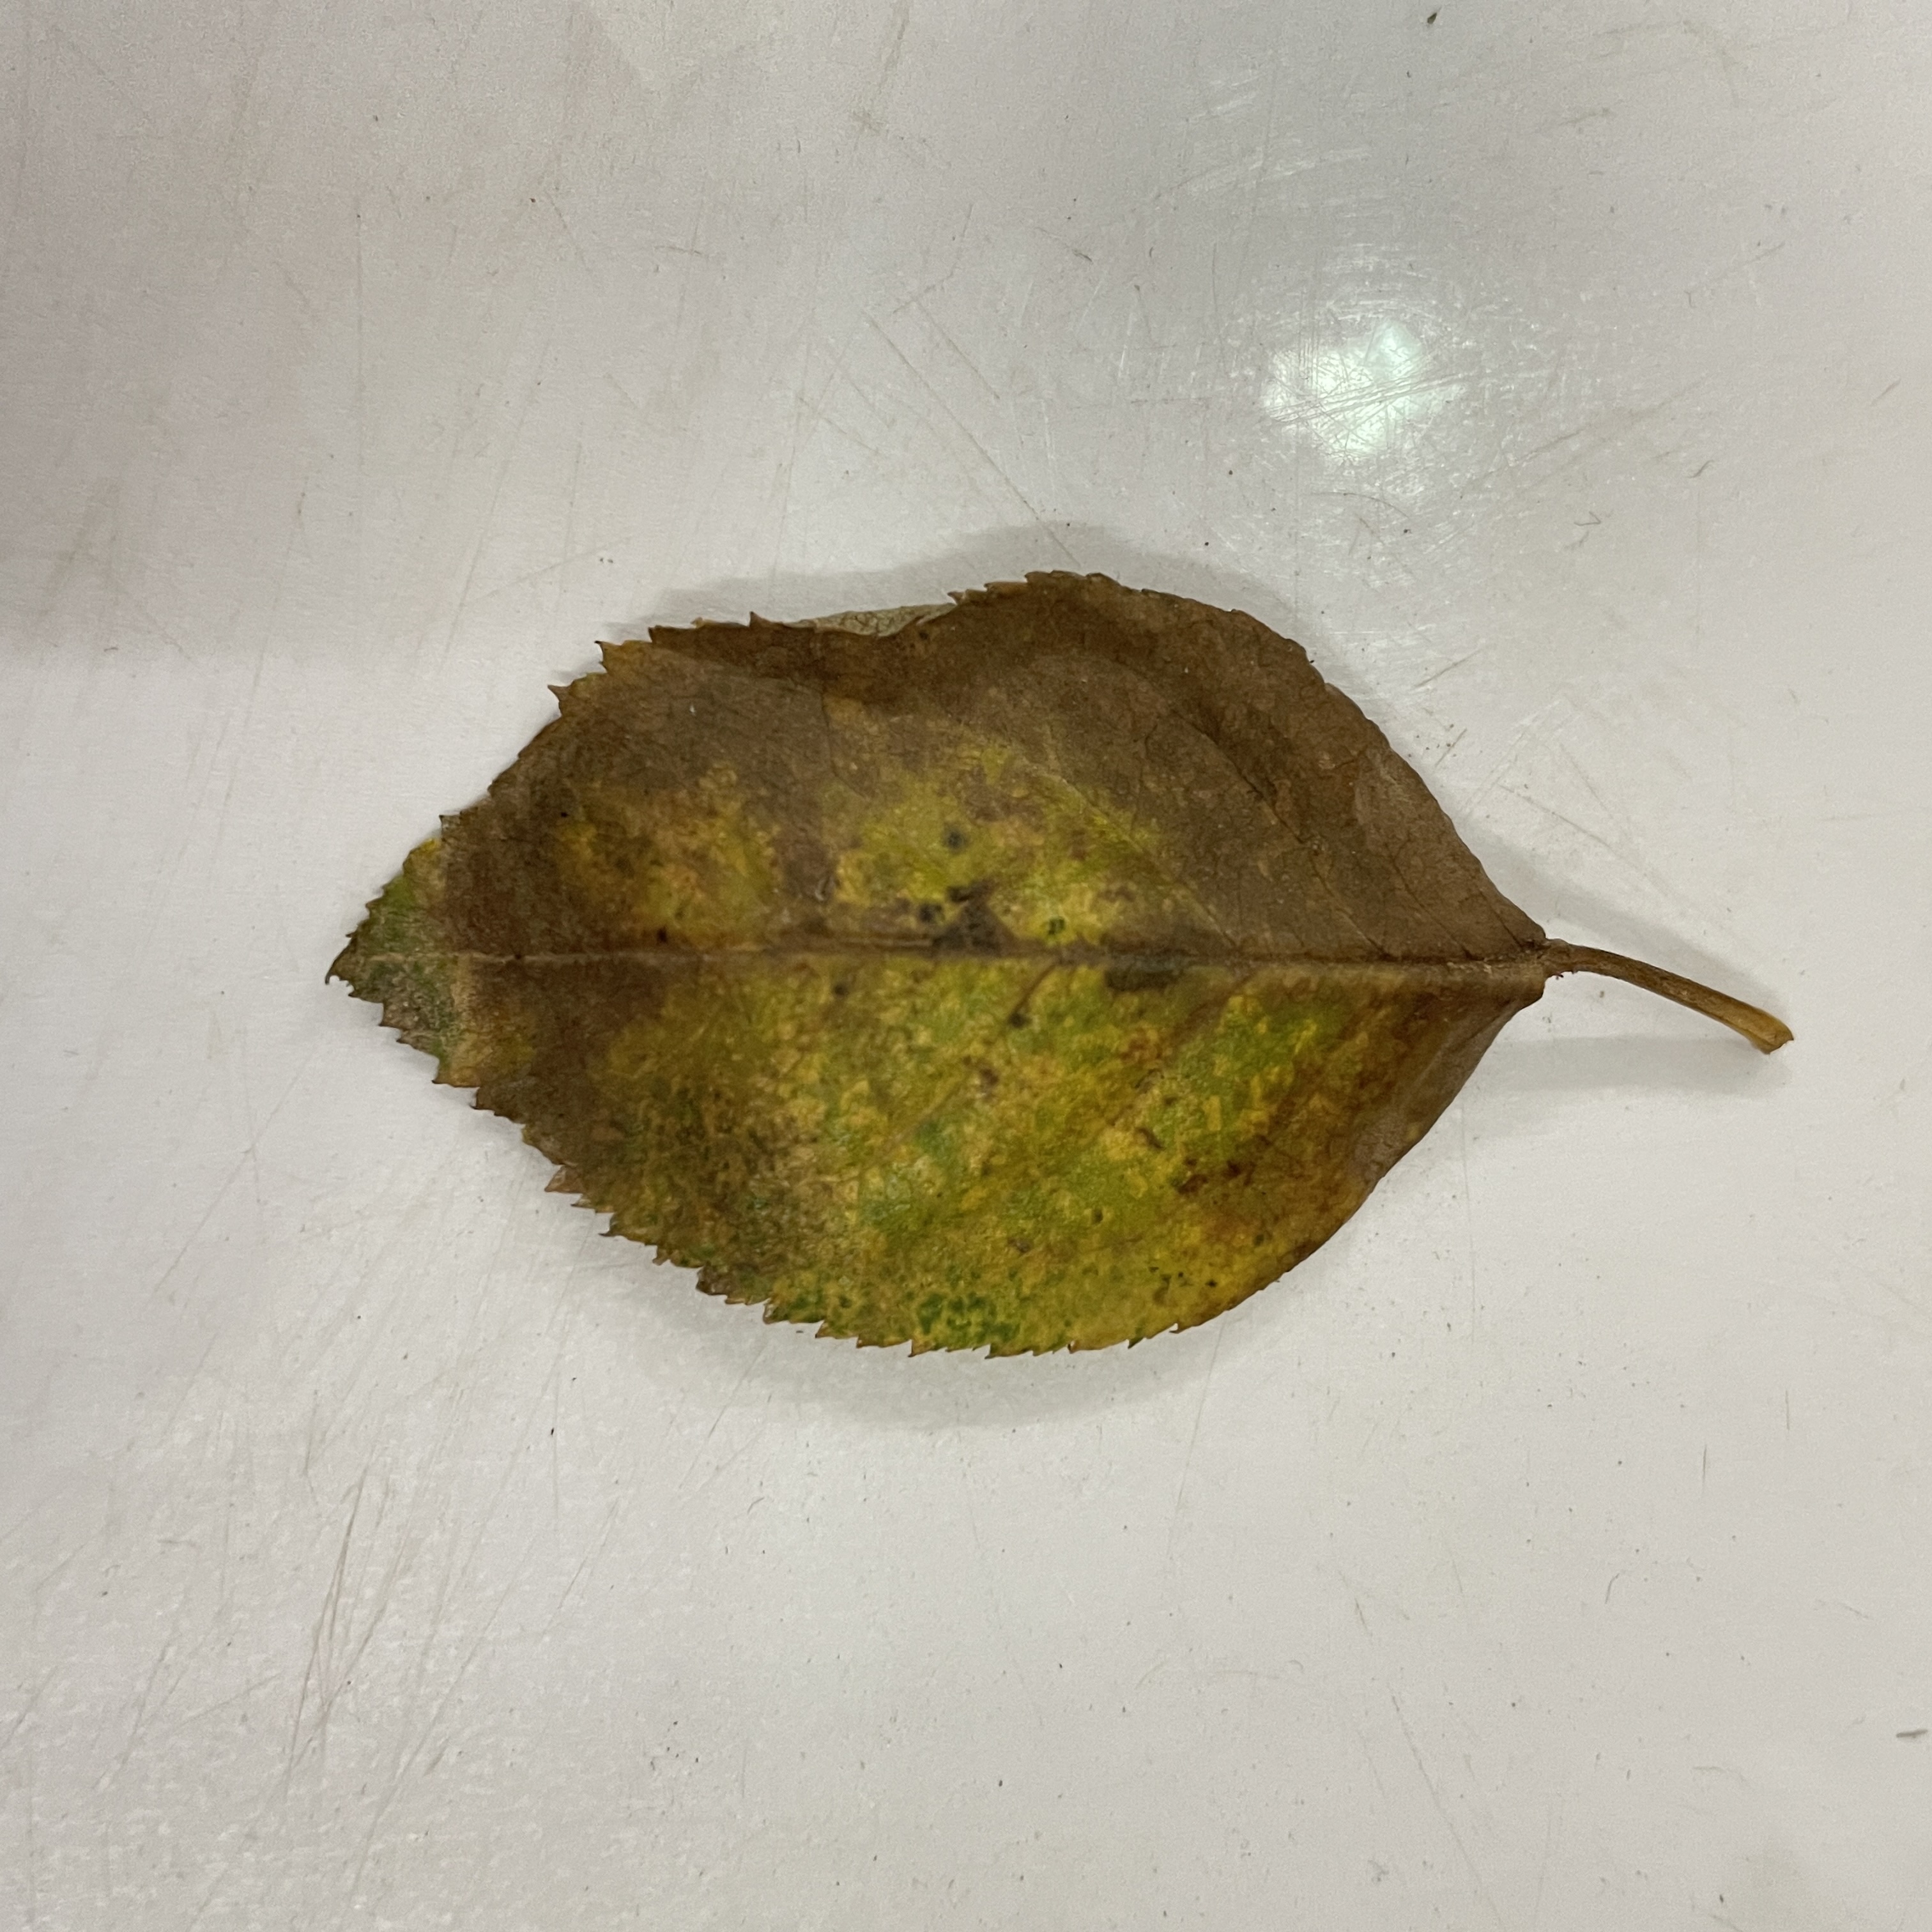
Label: Black Spot